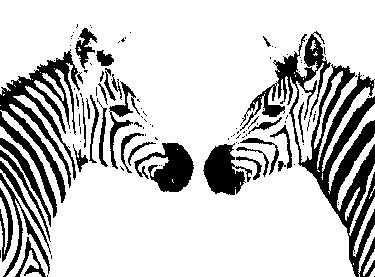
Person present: No